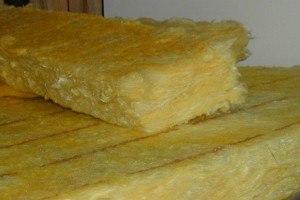
La laine de verre est un matériau isolant thermique de consistance laineuse obtenu par fusion à partir de sable et de verre recyclé. Elle a été inventée en 1938 par Russell Games Slayter pour la société Owens-Corning. Depuis, elle est utilisée abondamment pour l’isolation thermique, l'isolation phonique et la protection incendie de tous types de bâtis.